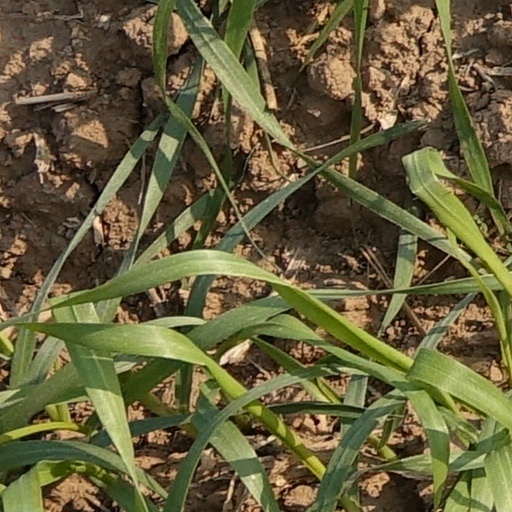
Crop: wheat